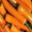
Label: sweet_pepper